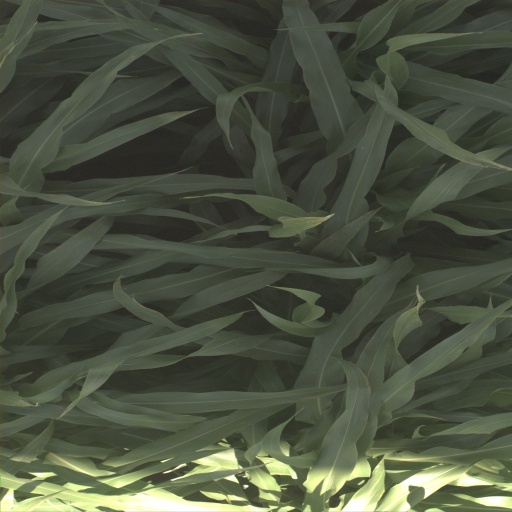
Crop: sorghum